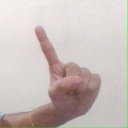
अक्षर: ए